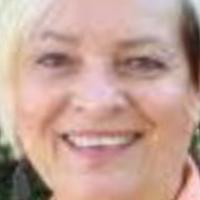
Age group: age 41-55